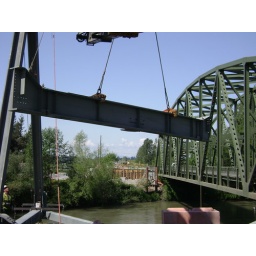
A crane lowers a floor beam into place on the new Nooksack River bridge on SR 539 in Whatcom County.